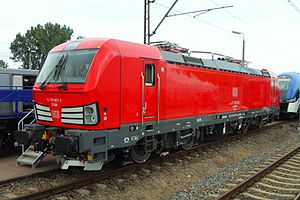
Siemens Vectron
Vectron fra DB Cargo Polen (2013)
Siemens Vectron, litreret EB hos DSB, er en serie af multi-systems el- og diesellokomotiver produceret af det tyske firma Siemens Mobility. Lokomotivet er bestilt i flere end 600 eksemplarer siden 2010 og anvendes af en lang række operatører i Europa. Blandt andet bestilte finske VR Group i 2013 80 eksemplarer, og i 2017 bestilte ÖBB fra Østrig op til 200 lokomotiver og tyske DB op til 100 eksemplarer.